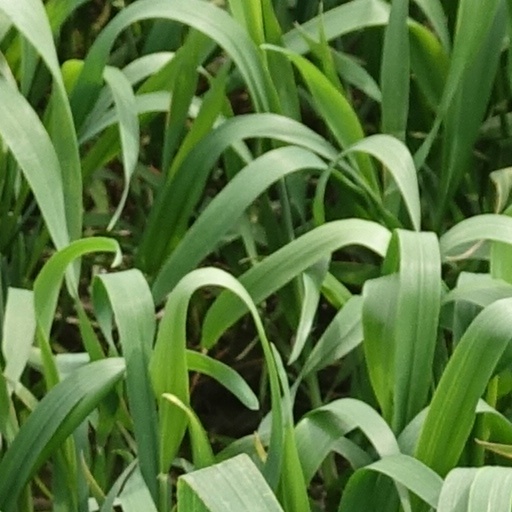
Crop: wheat